Robert Carleton House

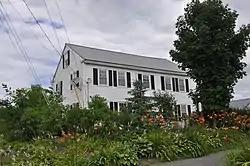

The Robert Carleton House is a historic house on North Main Street in Sangerville, Maine. Built c. 1819, it is one of the oldest surviving buildings in Piscataquis County. The -story wood-frame structure, with vernacular Federal style, was built by Robert Carleton on land purchased from his brother, a worker in the nearby fulling mill. It was listed on the National Register of Historic Places in 1975.